St John's College, University of Sydney

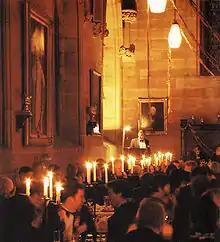
Formal dinner in the Great Hall

Formal dinners are held at 6.30 pm on Mondays and Wednesdays throughout the academic year. Attendance is mandatory and all members of the college must wear an academic gown and dress appropriately – men with jacket and tie, women in dress or skirt. There are ample occasions during the academic year when either black tie or lounge suit for men and ballgown or evening gown for women are worn, depending on the event. At formal dinners, traditional formalities are observed. Students enter the Hall and stand in place prior to the arrival of the members of High Table – the Rector, members of the Senior Common Room and other invited guests – who process in after the gong has been sounded. Grace is then said in Latin. Late arrivals should bow to the Rector (or Visitor) and be acknowledged. It is considered discourteous to leave the Hall before the final Grace.